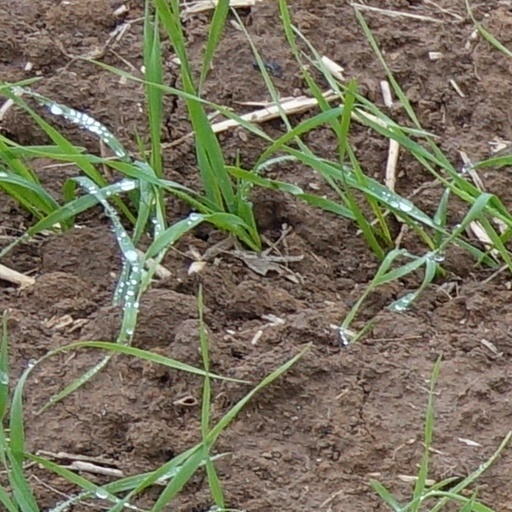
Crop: wheat